Amendingen (Memmingen)

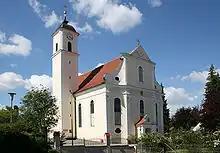
The church of St. Ulrich

The subsoil consists of a layer of loess about one meter thick, under which lies about 20 meters of crushed stone. The valley floor to the east of the community consists of alpine soil and underlying peat deposits, occasionally mixed with gravel and gray-black sand. In particular, the regulated course of the Memminger Ach marks the approximate boundary between alpine soil and gravel. At the edge of the valley, there is a tertiary deposit that favors the abundant occurrence of springs down to Heimertingen.